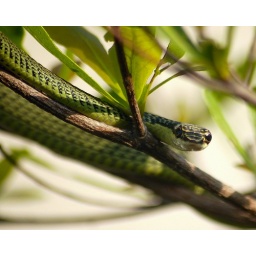
Flying green tree snake in my yard. Mildly poisonous... interesting and beautiful snake.